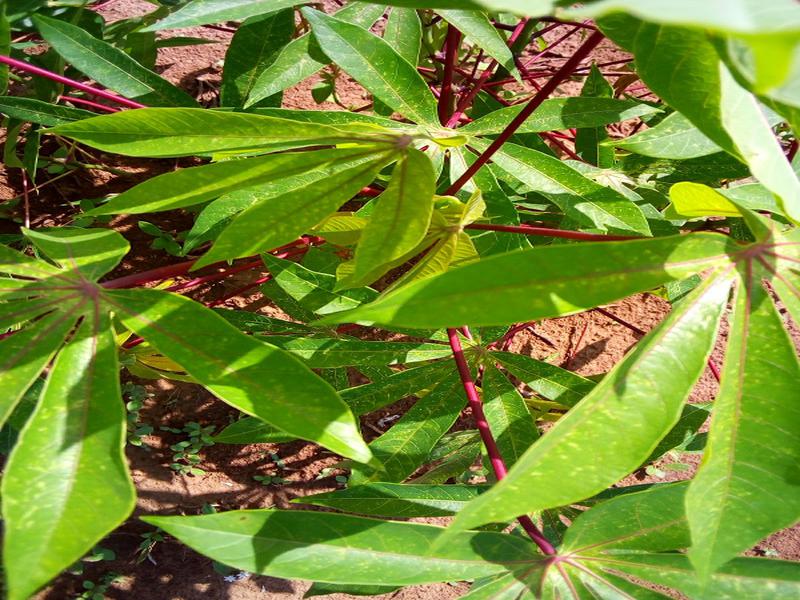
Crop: cassava
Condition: green_mottle